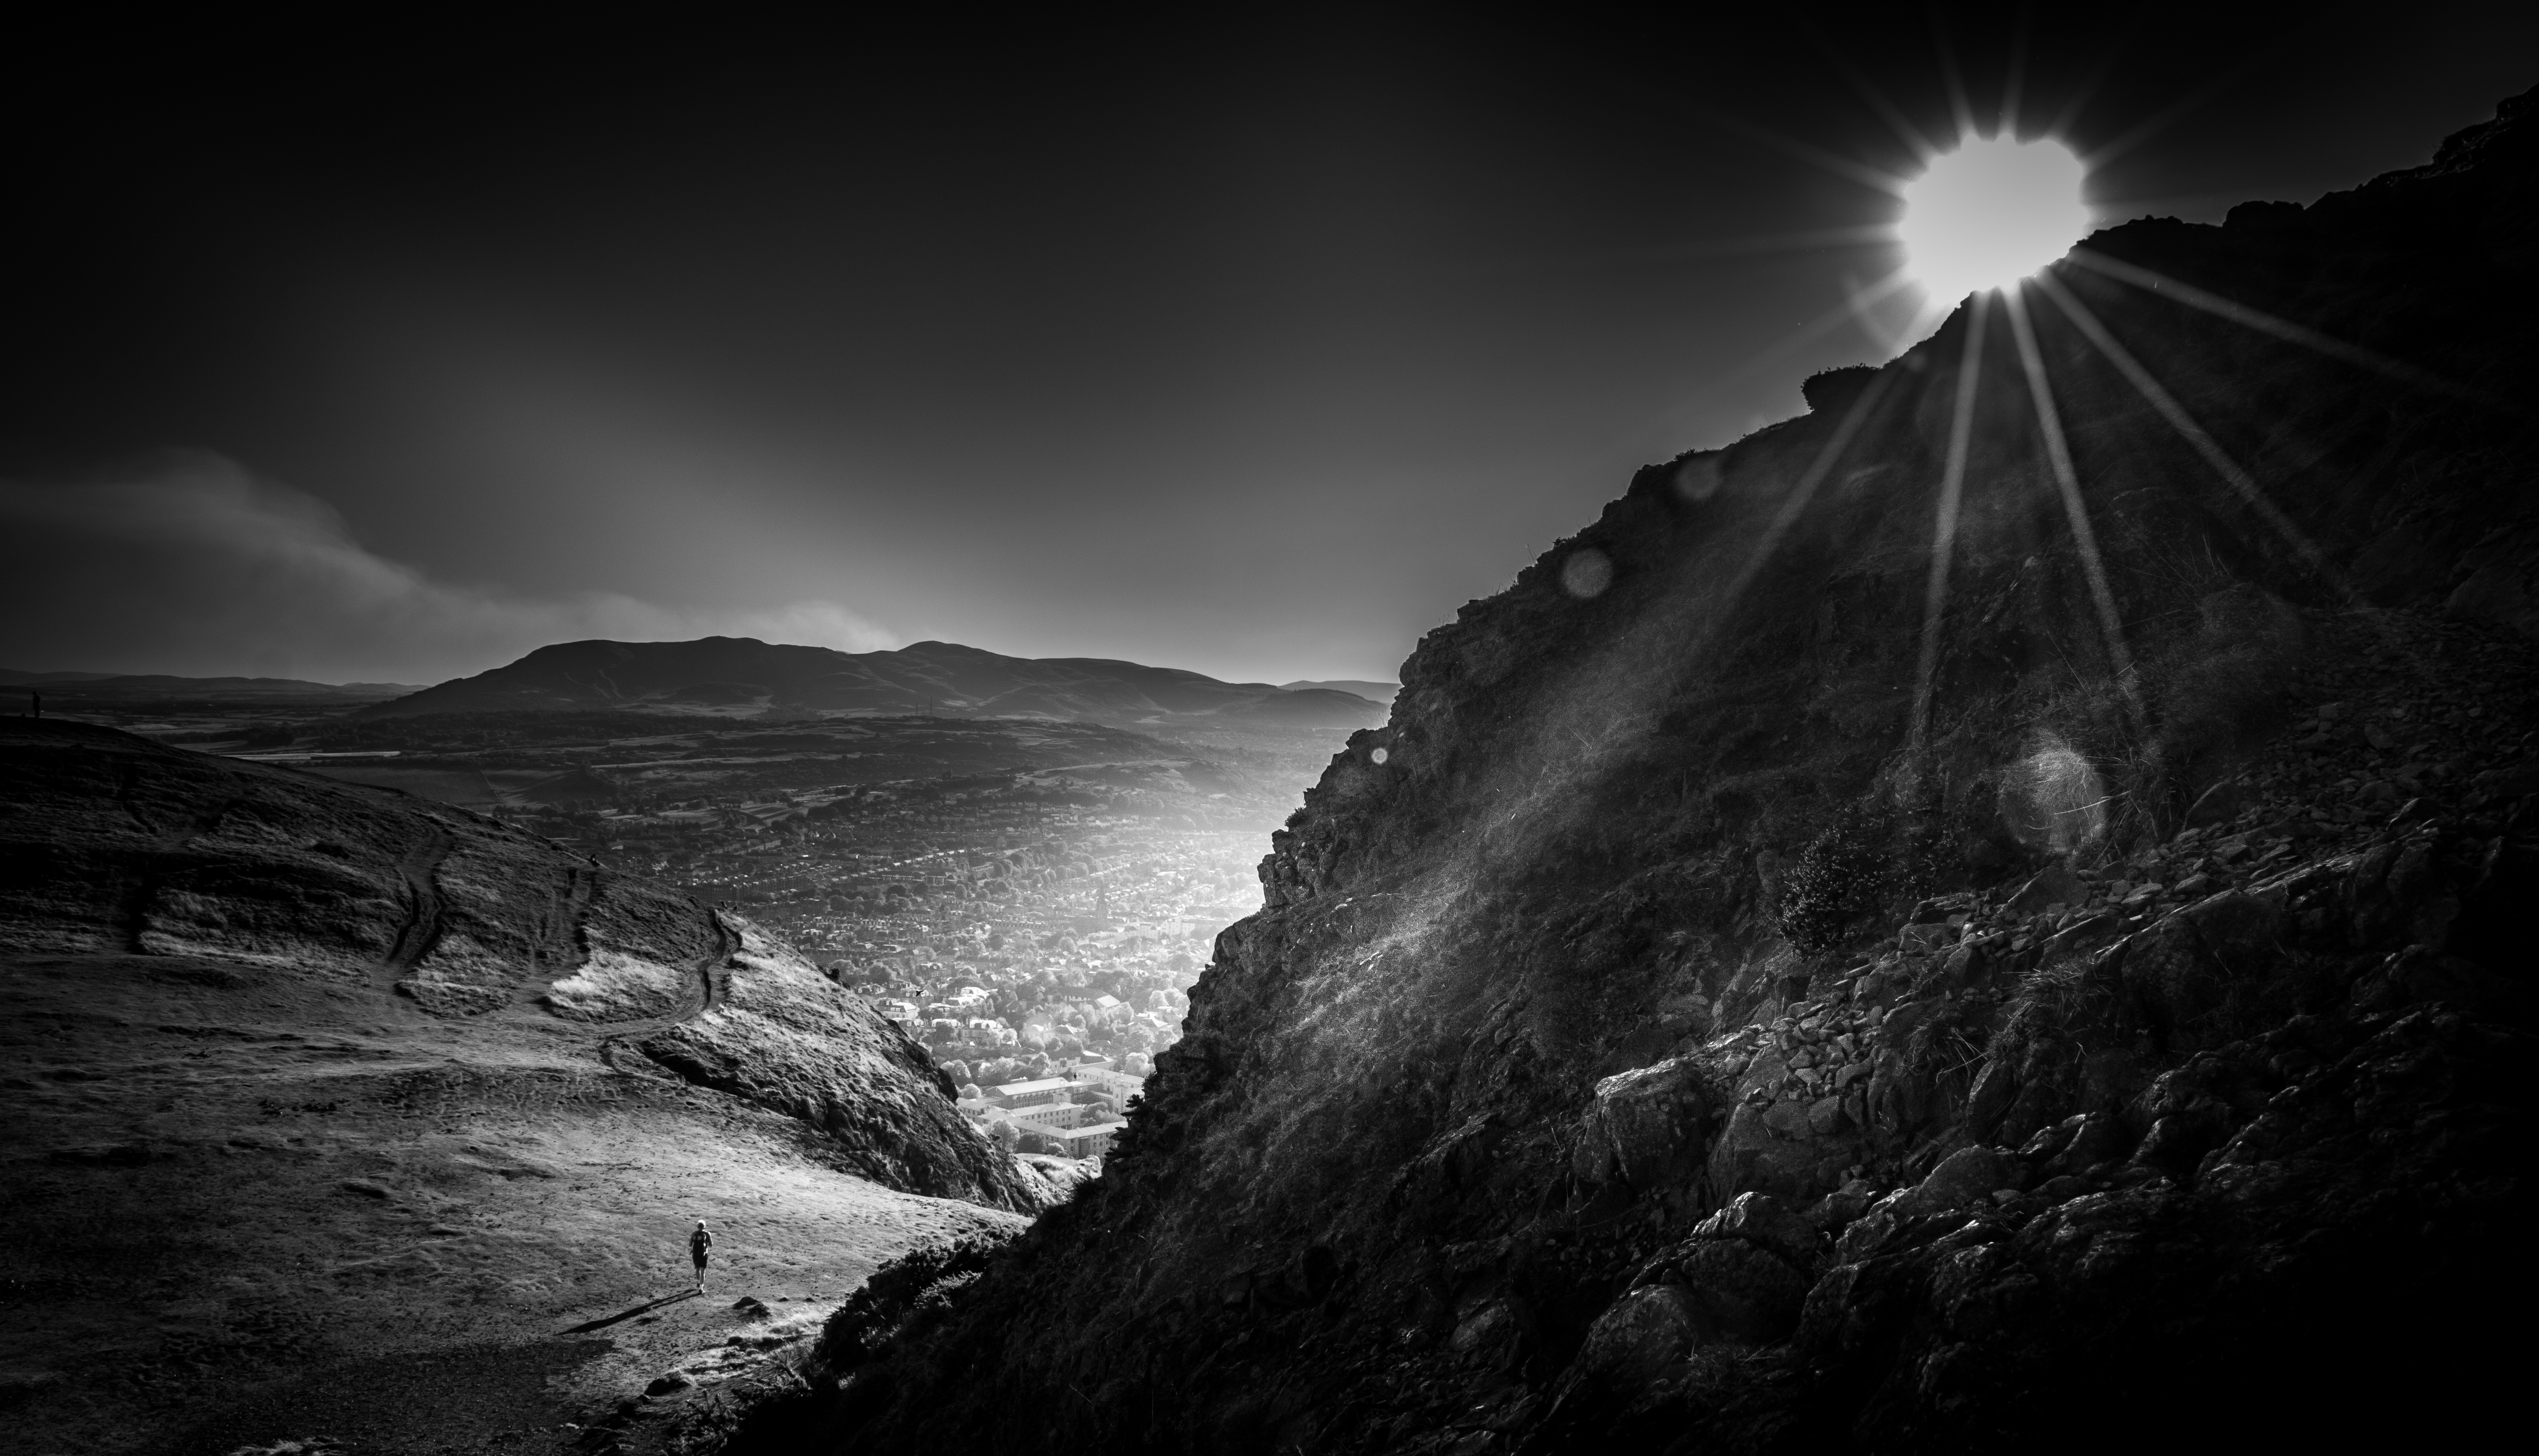
nature, rock, horizon, mountain, light, cloud, black and white, sun, night, photography, sunlight, city, darkness, monochrome, moonlight, scotland, edinburgh, monochrome photography, arthur's seat, sun over edinburgh, atmospheric phenomenon, mountainous landforms